Murat Labënishti

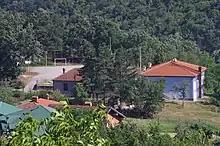
The regional Murat Labuništi Primary School in the village of Boroec

During the final stages of the liberation of Yugoslav Macedonia, the communist partisans entered Ohrid and Struga on November 7–8, 1944, Murat Labunishti fled to the mountains. In November, his units resisted several partisan brigades sent to disarm the Albanian population in the mountains above Labunishti and Velešta. Dozens of soldiers from the Fourth Macedonian Albanian Brigade began to desert and join Labunishti's forces. On the night of November 20–21, units of the Fifth Macedonian Brigade surrounded Labunishti, where the Albanian volunteer forces were stationed. After a brief battle, Murat Labunishti and 100 fighters fled from the village to Zerqan, where the headquarters of the communist Fourth Albanian Division, led by Mehmet Shehu, was located. Shehu handed them over to the Seventh Macedonian Brigade at the request of the chief of staff of the Macedonian communist units on December 5, 1944, who then sent them to the investigative prison in Struga on the orders of the State Security Administration. From there, Labunishti was transferred to the Idrizovo prison. He received a life sentence from a communist military court in Macedonia, and a few months later, the Belgrade court sentenced him to death. However, Labunishti managed to escape from prison after a few months and became an illegal settler in Mati and Lumë in Albania with other Albanian nationalists.